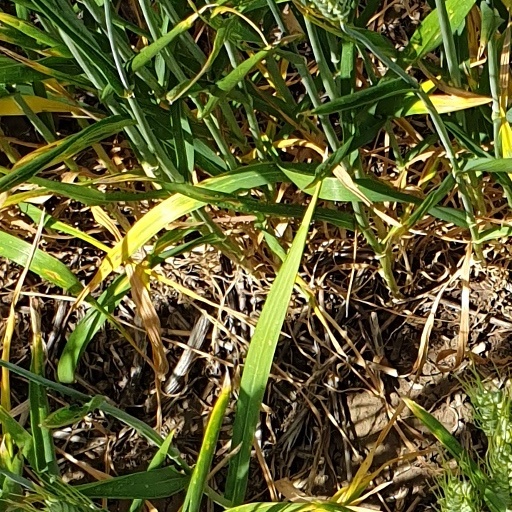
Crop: wheat